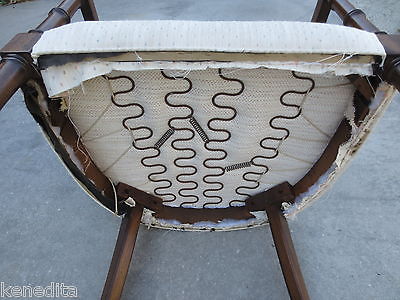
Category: chair